4:44 Last Day on Earth

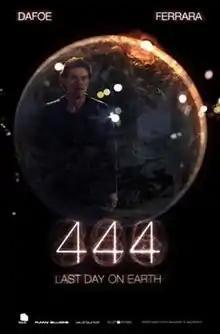
Theatrical release poster

4:44 Last Day on Earth is a 2011 apocalyptic drama film written and directed by Abel Ferrara and starring Willem Dafoe, Shanyn Leigh, Natasha Lyonne, and Paul Hipp. An international co-production of the United States, France, Switzerland, and Chile, the film received mixed reviews from critics upon release.